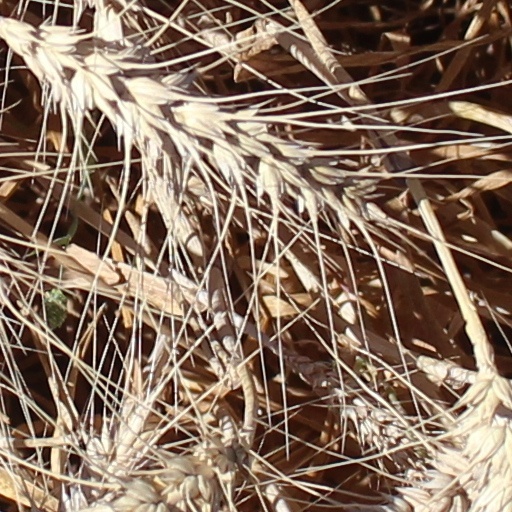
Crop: wheat